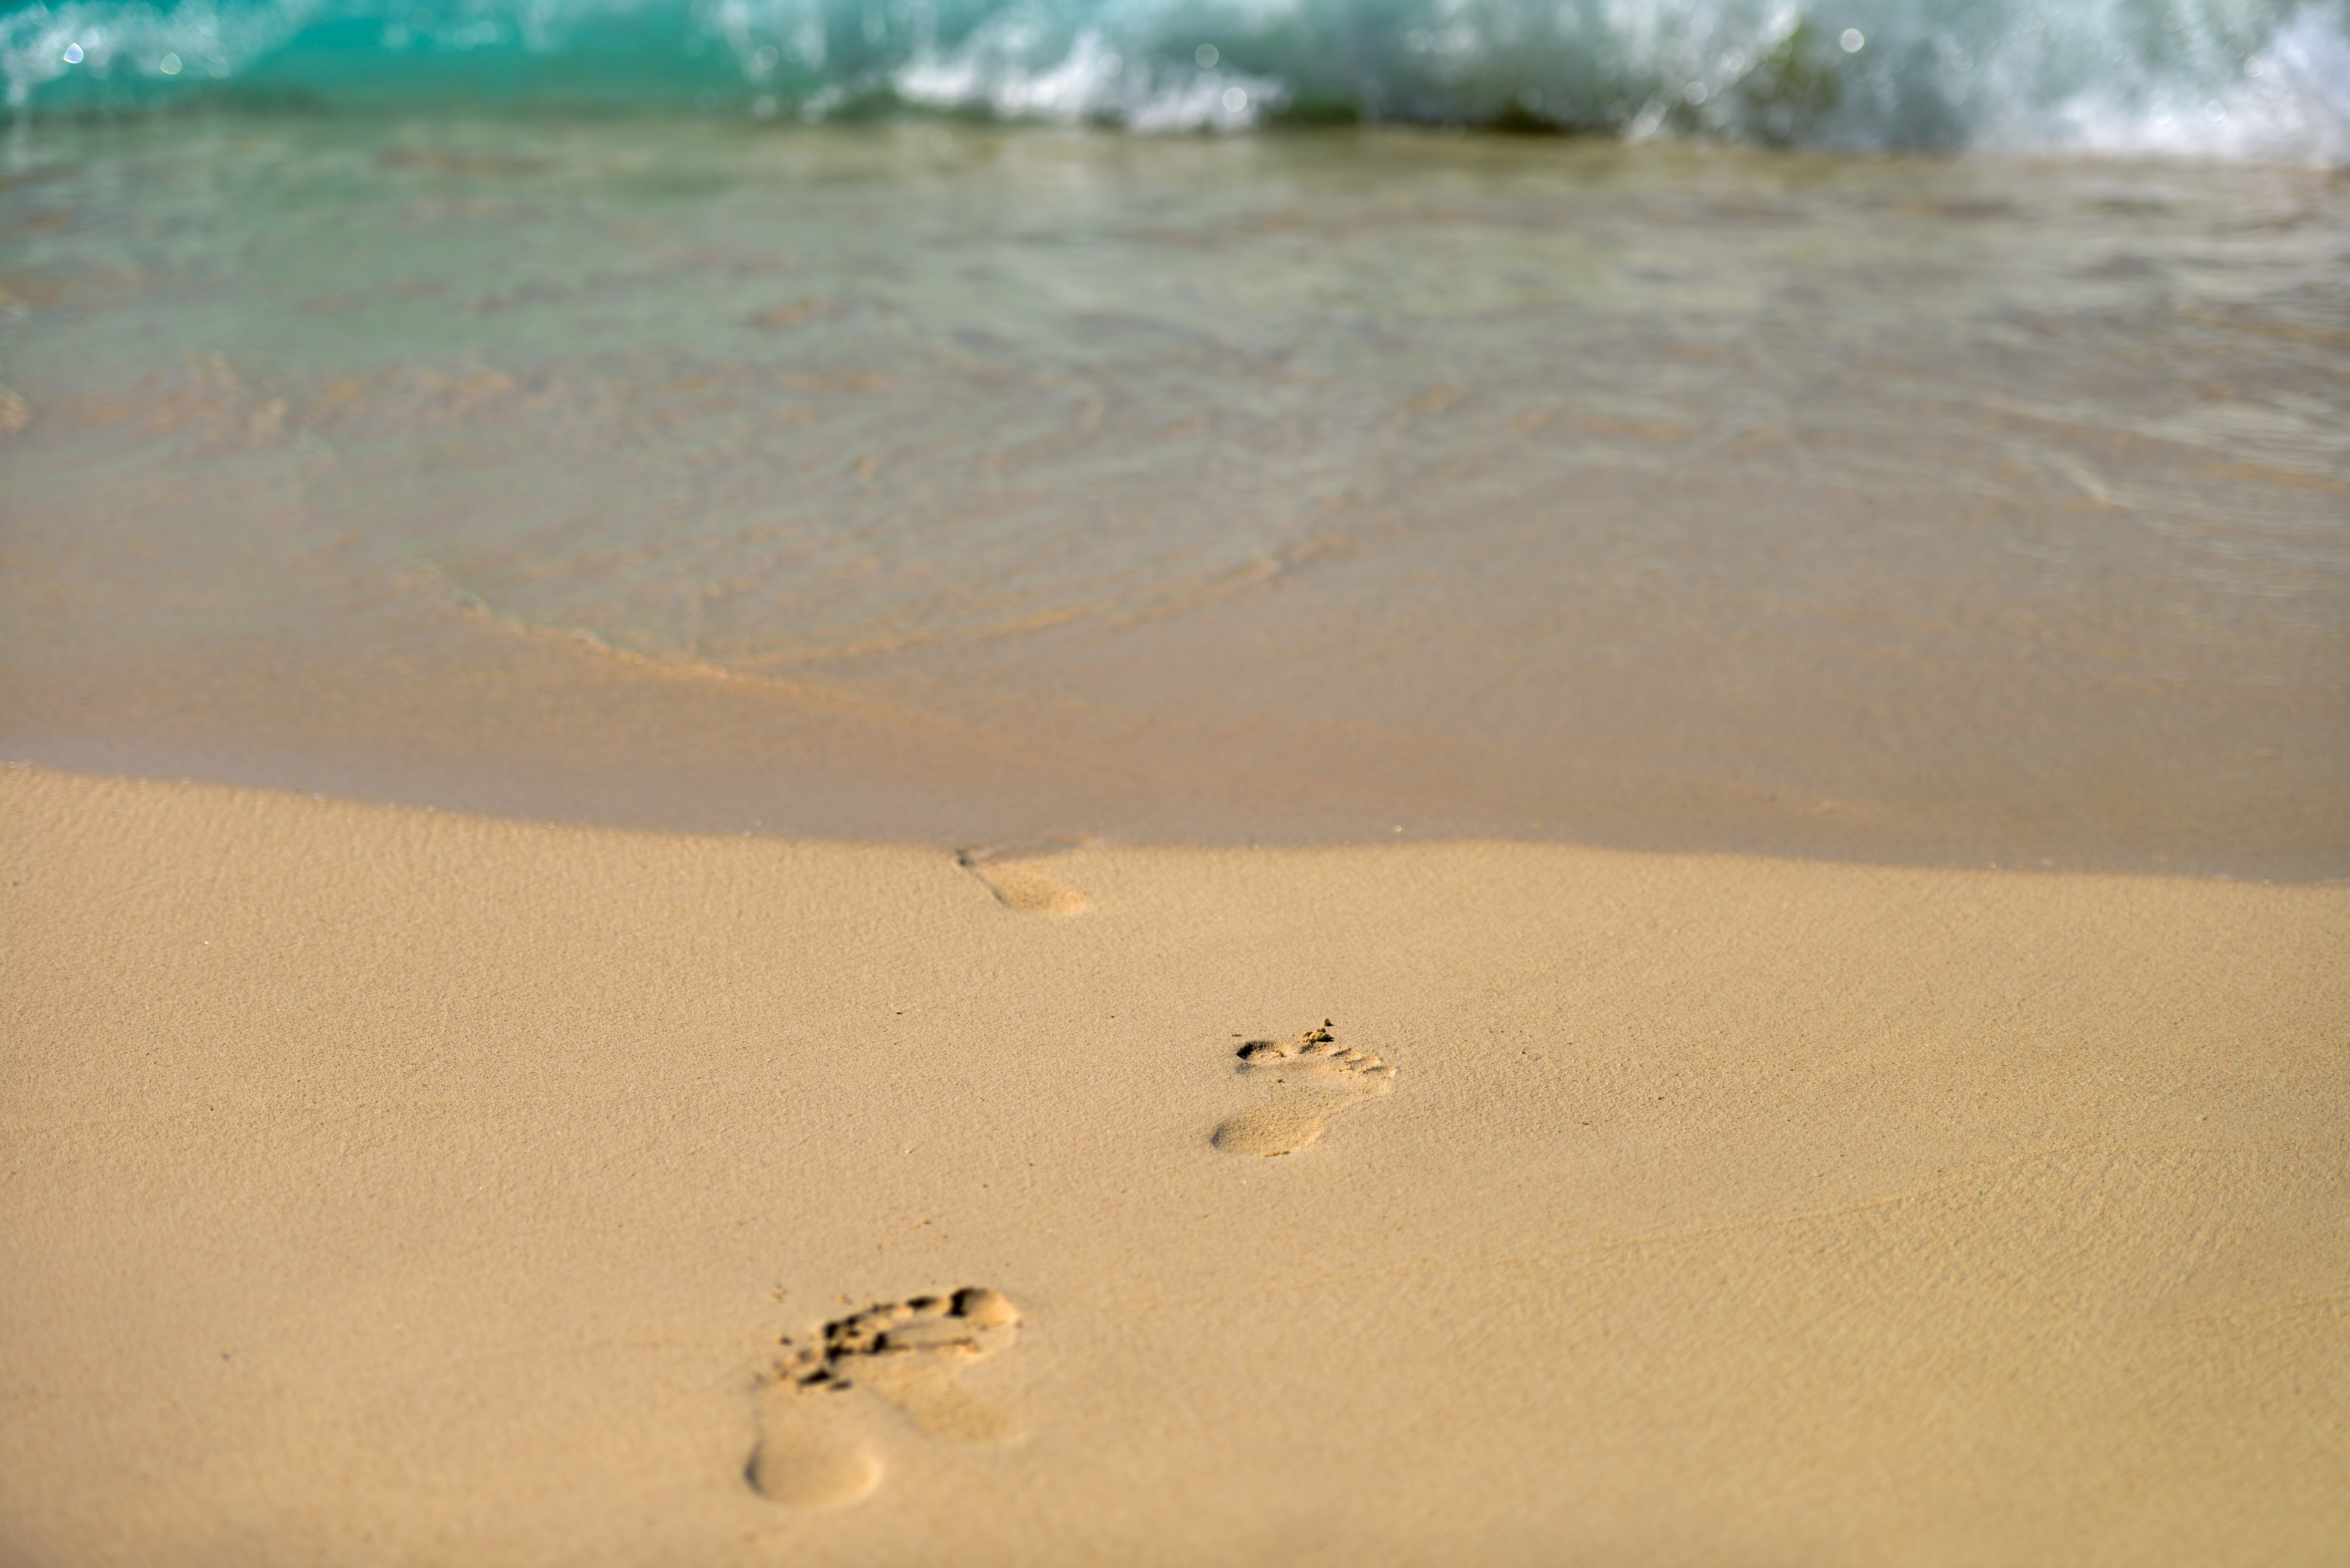
beach, sea, coast, nature, path, sand, ocean, wave, feet, wet, steps, summer, vacation, travel, seaside, walk, holiday, leisure, material, footprints, barefoot, habitat, traces, natural environment